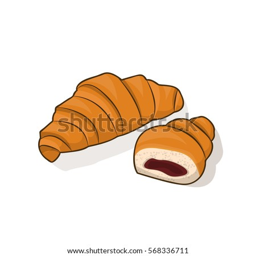
croissant and half a croissant with the stuffing inside , isolated vector on white background .